Battles of Kawanakajima

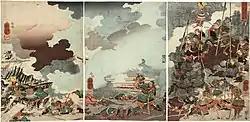
The death of Yamamoto Kansuke, woodblock print by Utagawa Kuniyoshi (1847–48). Wounded and believing his strategy had failed, Kansuke retired to a nearby hill and committed suicide.

Shingen left Kōfu with 16,000 men, acquiring 4,000 more as he traveled through Shinano Province, approaching Kawanakajima on the west bank of the Chikumagawa (Chikuma River), keeping the river between him and Saijoyama. "Neither army made a move", knowing that victory would require the essential element of surprise. Shingen was thus allowed into his fortress at Kaizu along with his "gun-bugyō" (army commissioner), Yamamoto Kansuke. At that time Kansuke formed a strategy that he believed would prove effective against Kenshin.